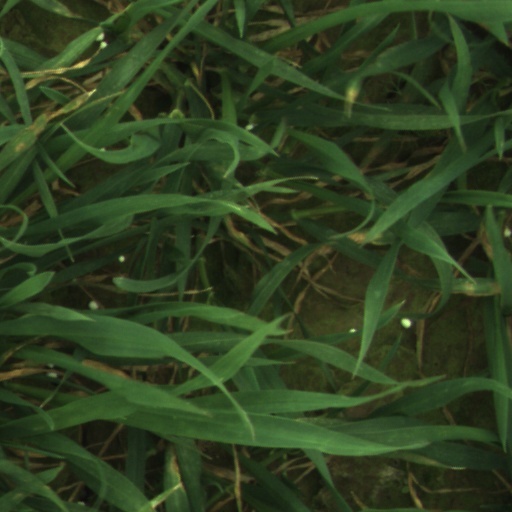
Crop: wheat